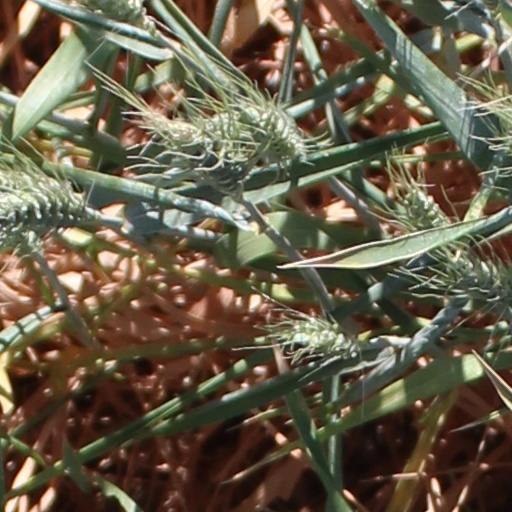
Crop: wheat